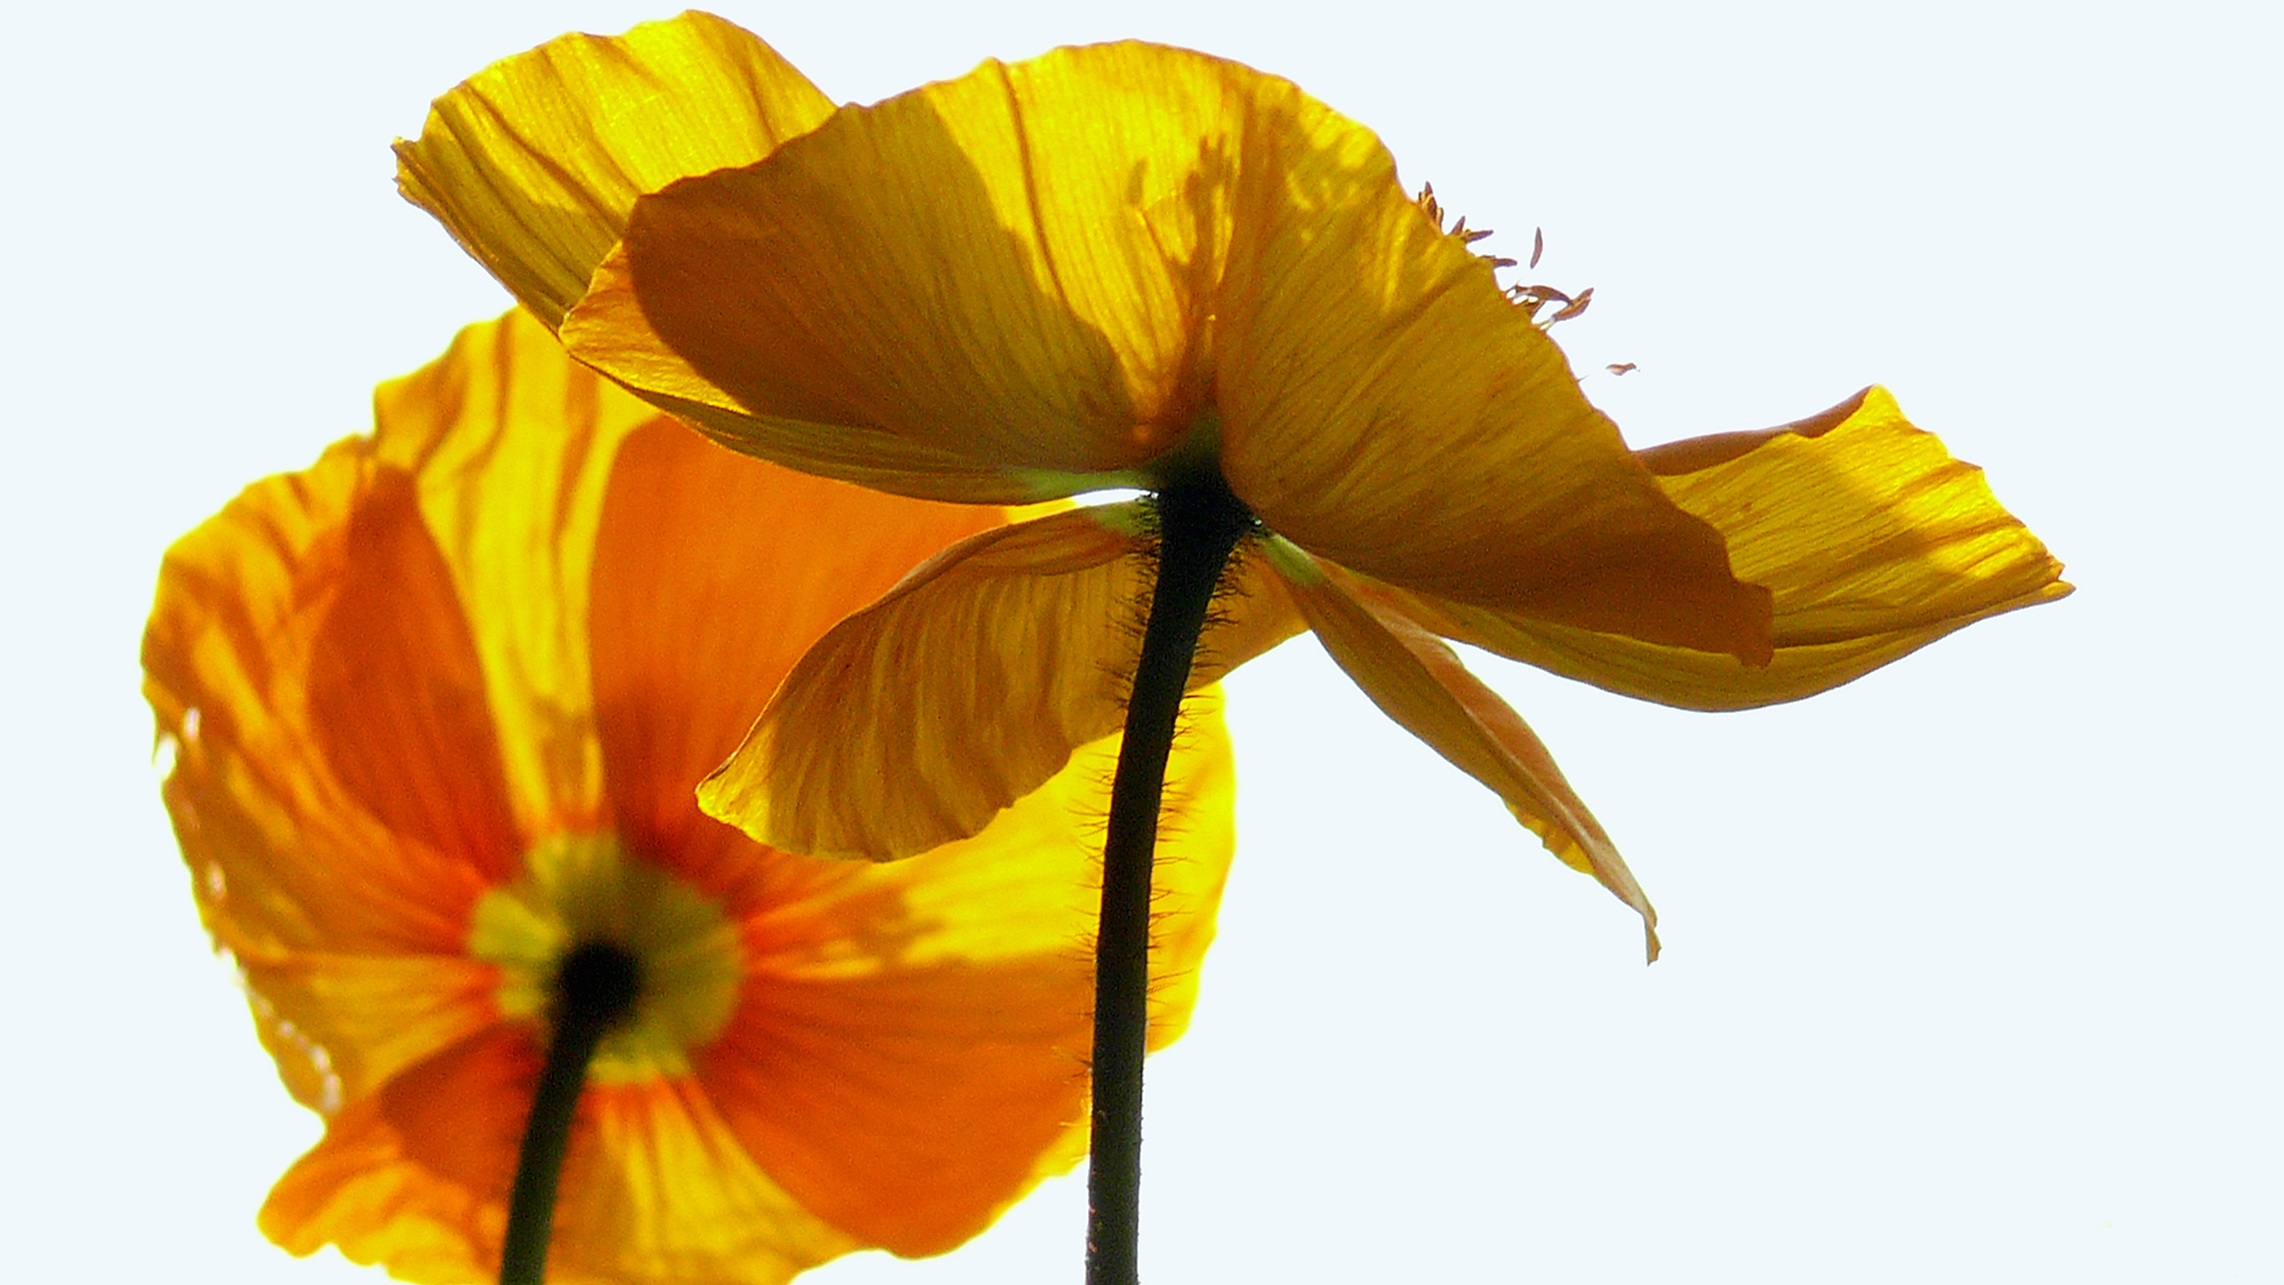
blossom, plant, flower, petal, bloom, spring, macro, blue, yellow, close, flora, close up, poppy, anemone, spring flower, macro photography, pansy, flowering plant, hahnenfu gew chs, anemone coronaria, crown anemone, plant stem, land plant, violet family